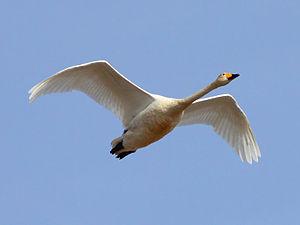
Le cygne chanteur ou cygne sauvage est une espèce d'oiseaux appartenant à la famille des Anatidae. C'est un grand cygne de l'hémisphère Nord. Ce cygne eurasien est proche du cygne trompette nord-américain. Les ornithologues Francis Willughby et John Ray, le désignent, en 1676, comme le cygne « wapiti, élan ou cygne sauvage ». Le cygne chanteur est aussi l'oiseau national de la Finlande.